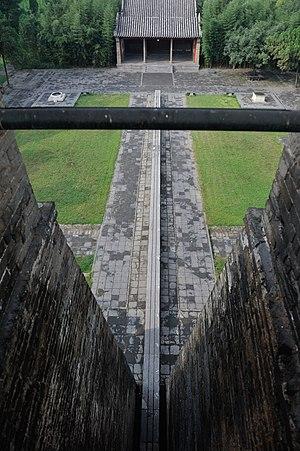
Un gnomon est un instrument astronomique qui visualise par son ombre les déplacements du Soleil sur la voûte céleste.